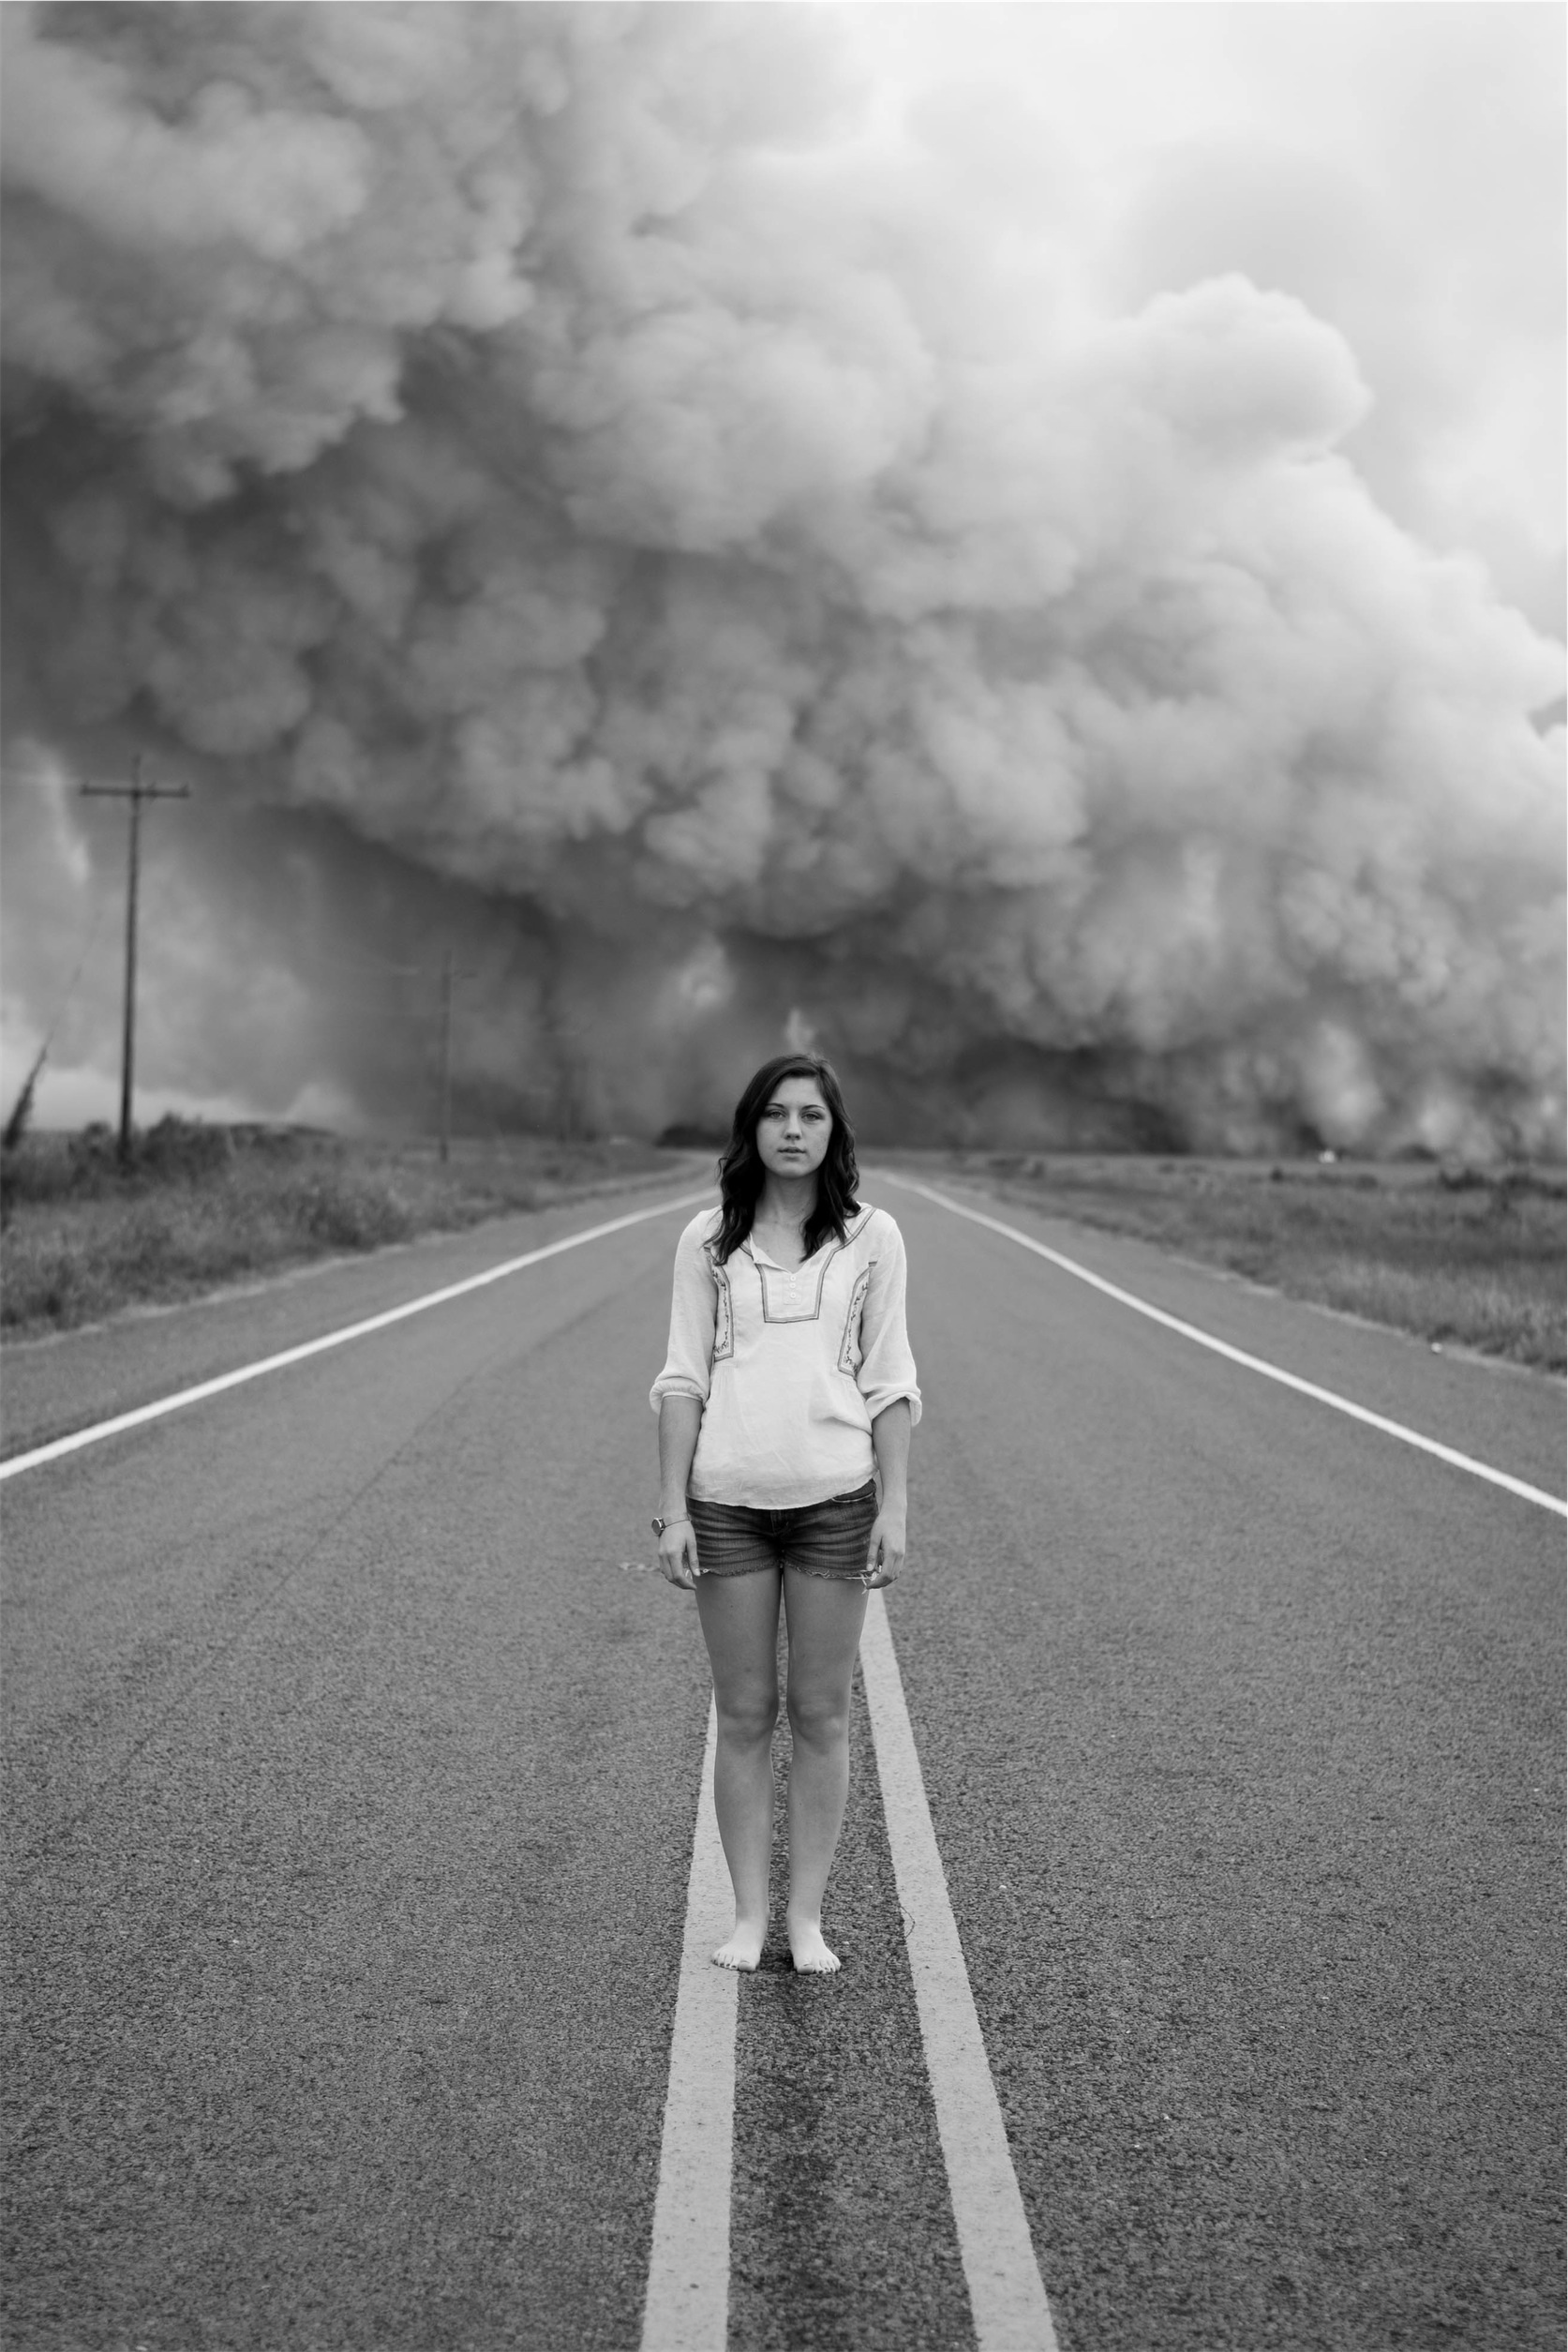
black and white, people, girl, woman, road, white, photography, smoke, pavement, rural, brunette, model, young, fashion, black, monochrome, sweater, long hair, shorts, photograph, snapshot, monochrome photography